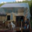
Label: house